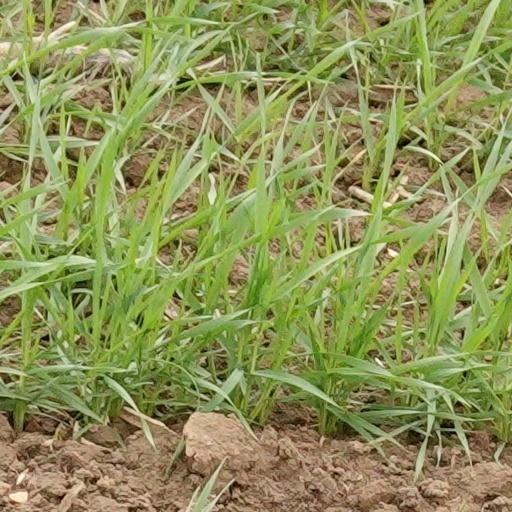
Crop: wheat